Dongpo pork

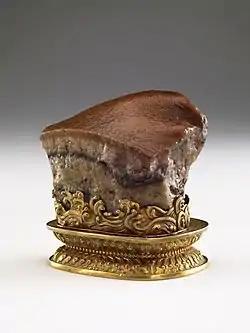
The Meat-Shaped Stone, carved during the Qing dynasty to resemble Dongpo pork

Dongpo pork is the subject of a famous piece of art, the Meat-Shaped Stone, which was carved out of jasper to resemble braised meat. The dish is also related to Japanese "kakuni", and the Okinawan "rafute".